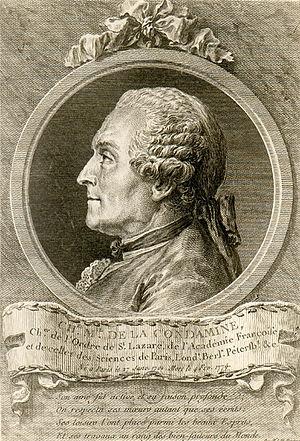
Cet article présente la liste des membres de l'Académie française, rangée par ordre chronologique de leur élection à chaque fauteuil. Cette liste est précédée d'une liste réduite portant uniquement sur les membres actuels et présentée successivement selon quatre modes de rangement : par ordre alphabétique, par numéro de fauteuil, par date d'élection et par date de naissance.
Charles Marie de La Condamine, né le 27 janvier 1701 à Paris et mort le 4 février 1774 à Paris, est un explorateur et un scientifique français, astronome et encyclopédiste du XVIIIᵉ siècle.